Sturgeon Lake Cree Nation

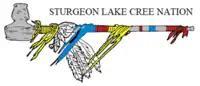

The Sturgeon Lake Cree Nation is a First Nations band government or "band", part of the Cree ethnic group, a member of the Western Cree Tribal Council, and a party to Treaty 8. The band controls three Indian reserves, the large Sturgeon Lake 154 and the smaller 154A and 154B. It is based on the shores of Sturgeon Lake, around Calais, west of Valleyview, in the M.D. of Greenview in the Peace Country of Northern Alberta. The registered population of the band is 3,064, of those 1,407 are on the band's own reserves.